Forget Him (Teresa Teng song)

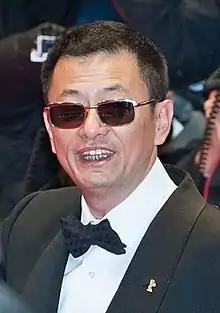
A dream pop rendition of the song, sung by Shirley Kwan, was featured in Wong Kar-wai's "Fallen Angels" (1995).

Cultural critic Edward Lam remarked that while the album's title song is "Wind and Frost Accompany Me," the theme song of the TV series "Irreconcilable", its "sense of struggle" contrasts with Teng's typically gentle image, making "Forget Him" stand out.